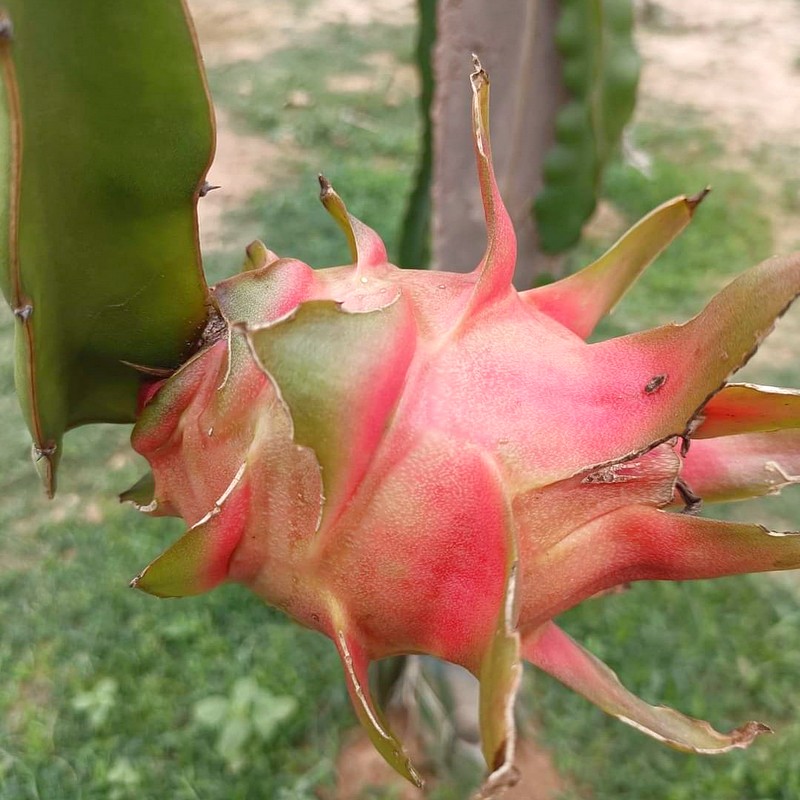
Label: Mature Dragon Fruit